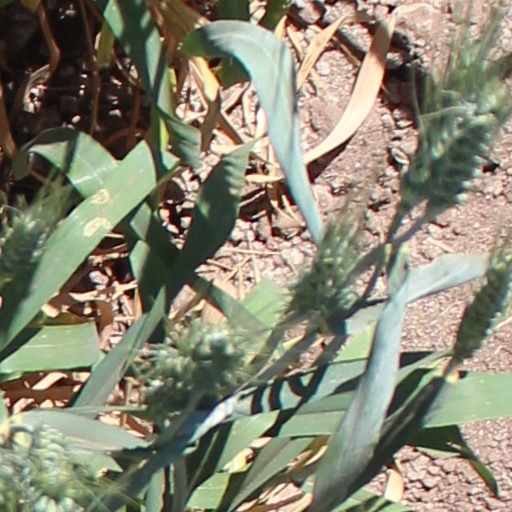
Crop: wheat